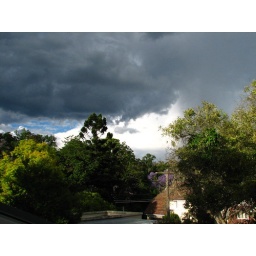
181_0856 looking to the NE  Storm clouds over my street